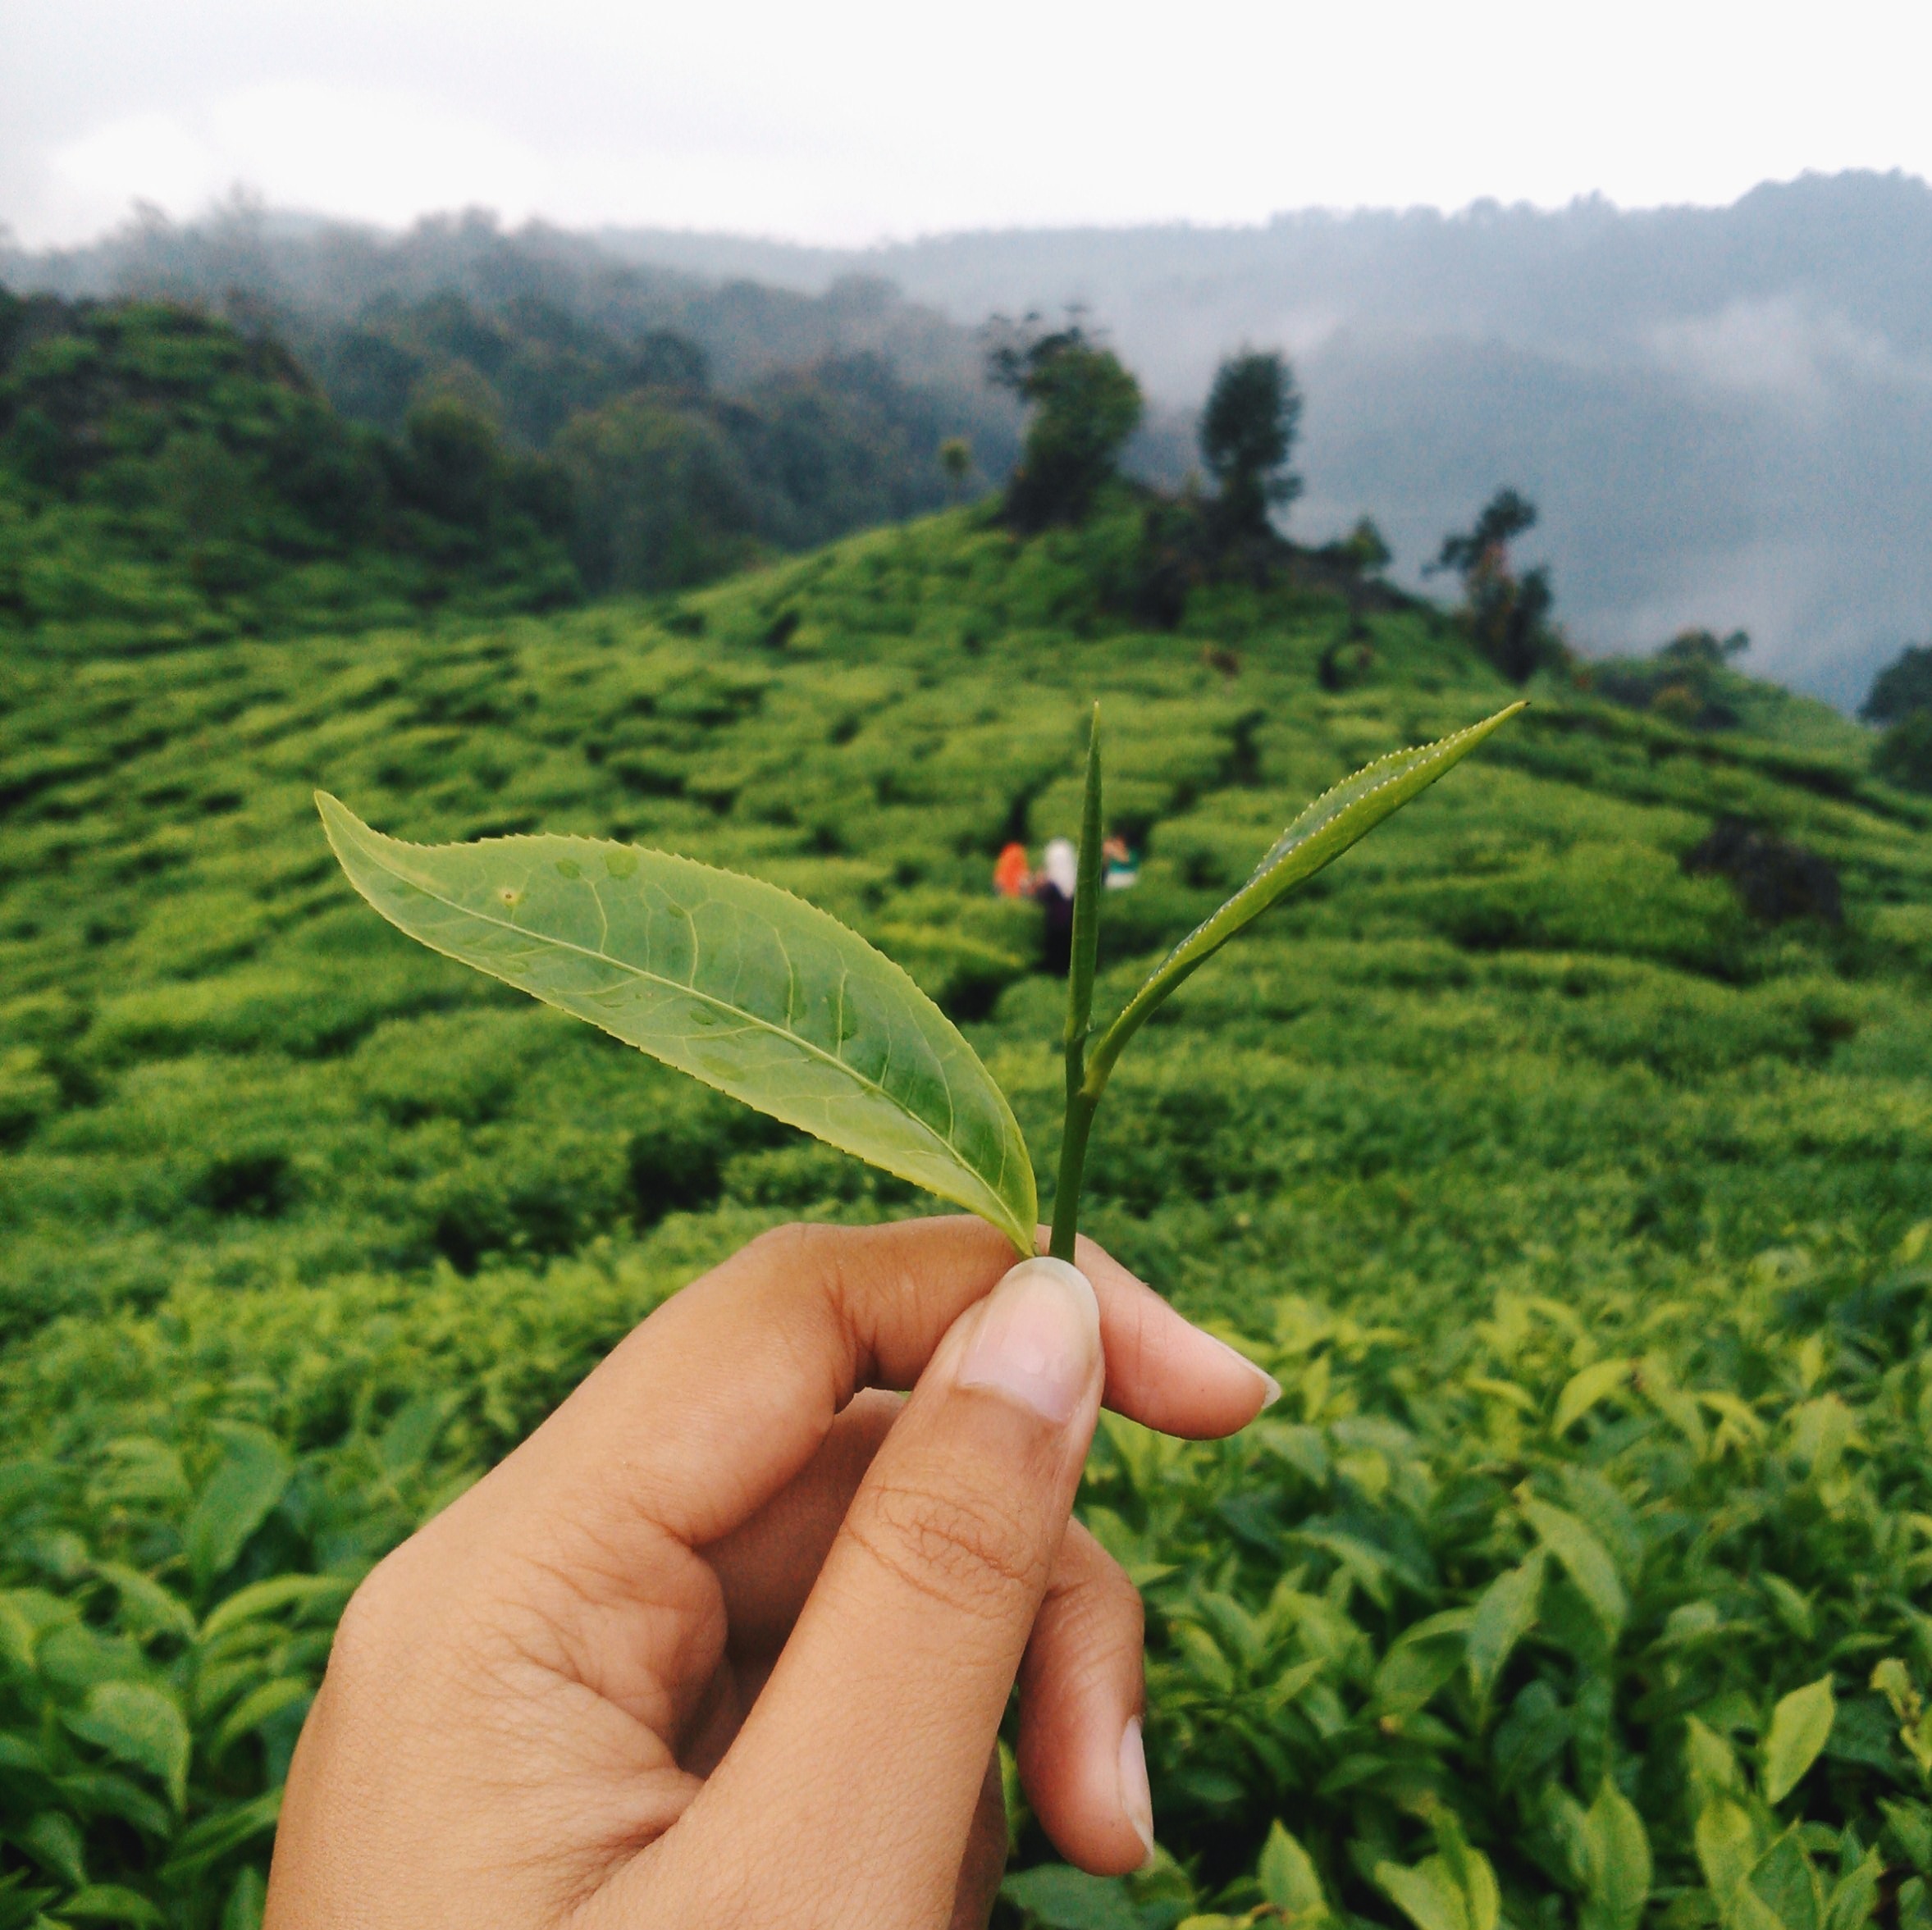
plant, field, fruit, leaf, flower, food, jungle, produce, crop, soil, agriculture, flora, shrub, rainforest, plantation, land plant